Nancy Newhall

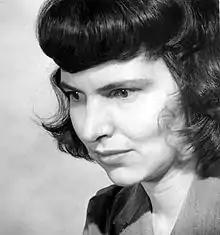
Nancy Newhall 1942, photo by Barbara Morgan.

Nancy Wynne Newhall (May 9, 1908 – July 7, 1974) was an American photography critic. She is best known for writing the text to accompany photographs by Ansel Adams and Edward Weston, but was also a widely published writer on photography, conservation, and American culture.